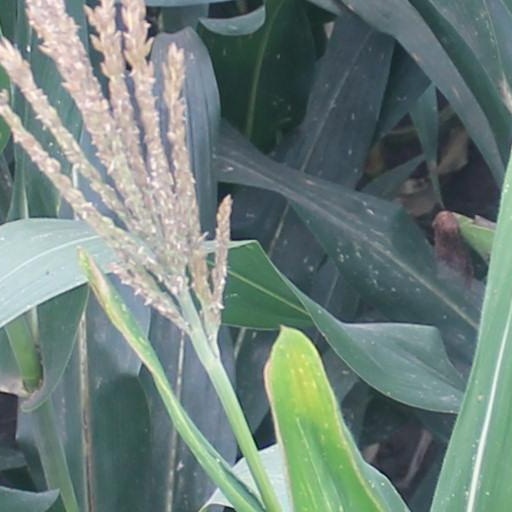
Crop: maize; corn